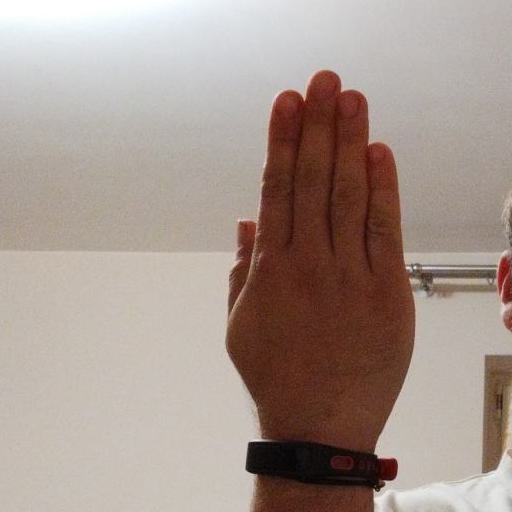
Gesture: stop_inverted